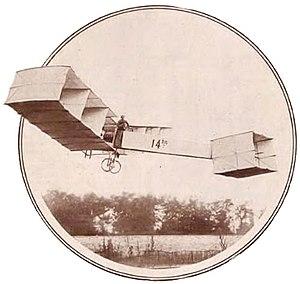
Photographie de l'avion monoplan de Santos-Dumont au dessus de la pelouse de Bagatelle (1906).